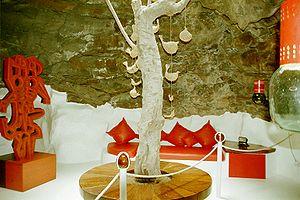
César Manrique, né le 24 avril 1919 à Arrecife et mort le 25 septembre 1992 à Tahiche, est un peintre, architecte et sculpteur espagnol, défenseur de la nature de son île natale, Lanzarote dans les îles Canaries, qui a influencé l'image de l'île volcanique de manière décisive.